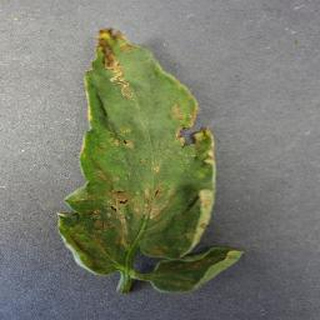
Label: tomato_bacterial_spot